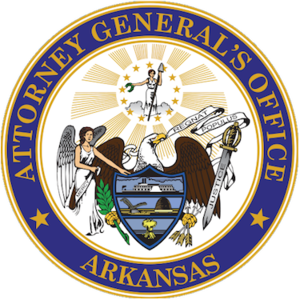
William Jefferson Clinton, dit Bill Clinton [bɪl ˈklɪntən], né le 19 août 1946 à Hope, est un juriste et homme d'État américain, 42ᵉ président des États-Unis en fonction de 1993 à 2001.